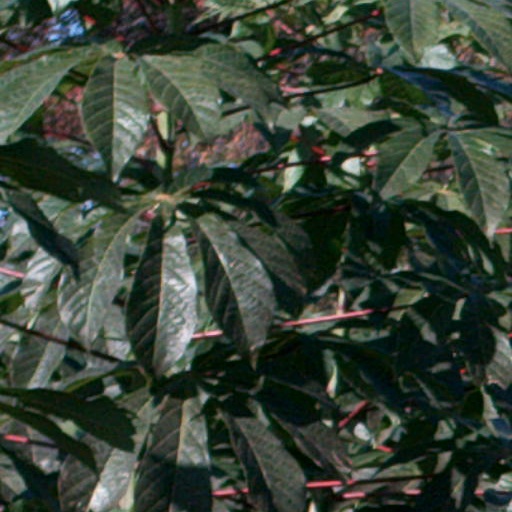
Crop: cassava